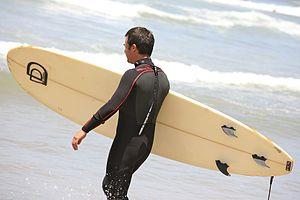
La dérive en surf, appelée également aileron, est située sous la planche. Elles permettent d'assurer le drive de la planche, elles peuvent également être un facteur de stabilité. Selon leurs formes, leurs tailles ou leurs matériaux, elles peuvent influencer le comportement de la planche.